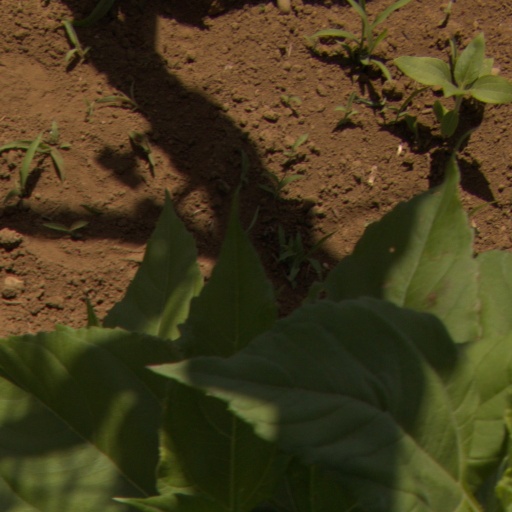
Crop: Jerusalem artichoke